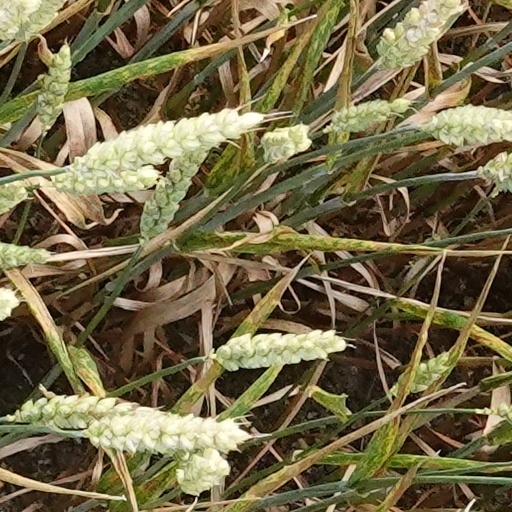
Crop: wheat